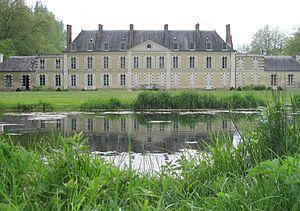
Château d'Esnon
Cet article recense une partie des monuments historiques de l'Yonne, en France.
Le château d'Esnon est un château situé à Esnon, en France.
Esnon est une commune française située dans le département de l'Yonne en région Bourgogne-Franche-Comté.